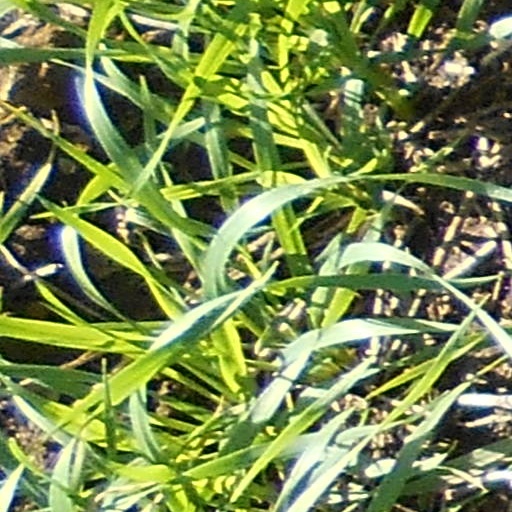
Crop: wheat